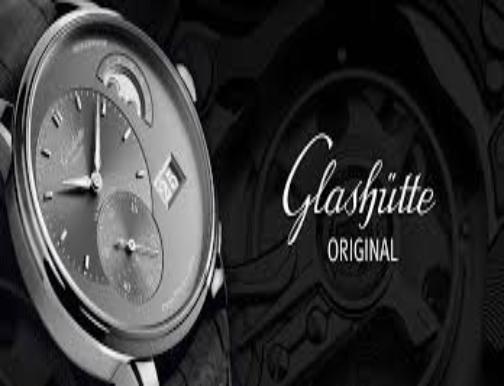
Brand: glashutte original
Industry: Electronic